This Filthy World

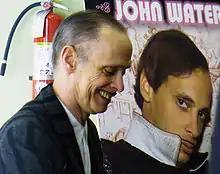
John Waters

This Filthy World is a one-man show/documentary film by John Waters about his life and career. A filmed version of the show was directed by Jeff Garlin, recorded at the Harry DeJour Playhouse in New York City in 2006, and released later that year by Red Envelope Entertainment.